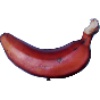
Label: red_banana